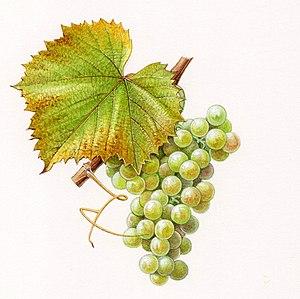
aquarelle originale des cépages de France (2001)
L'aligoté est un cépage blanc bourguignon de la famille des noiriens.